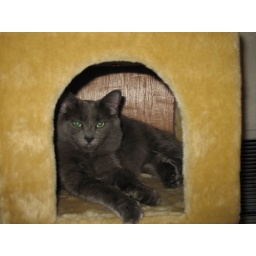
Nibble in cat house